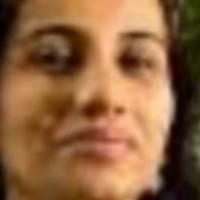
Age group: age 31-40